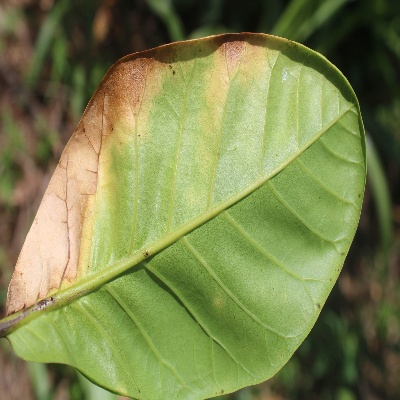
Crop: Cashew
Condition: anthracnose